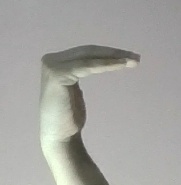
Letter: haa